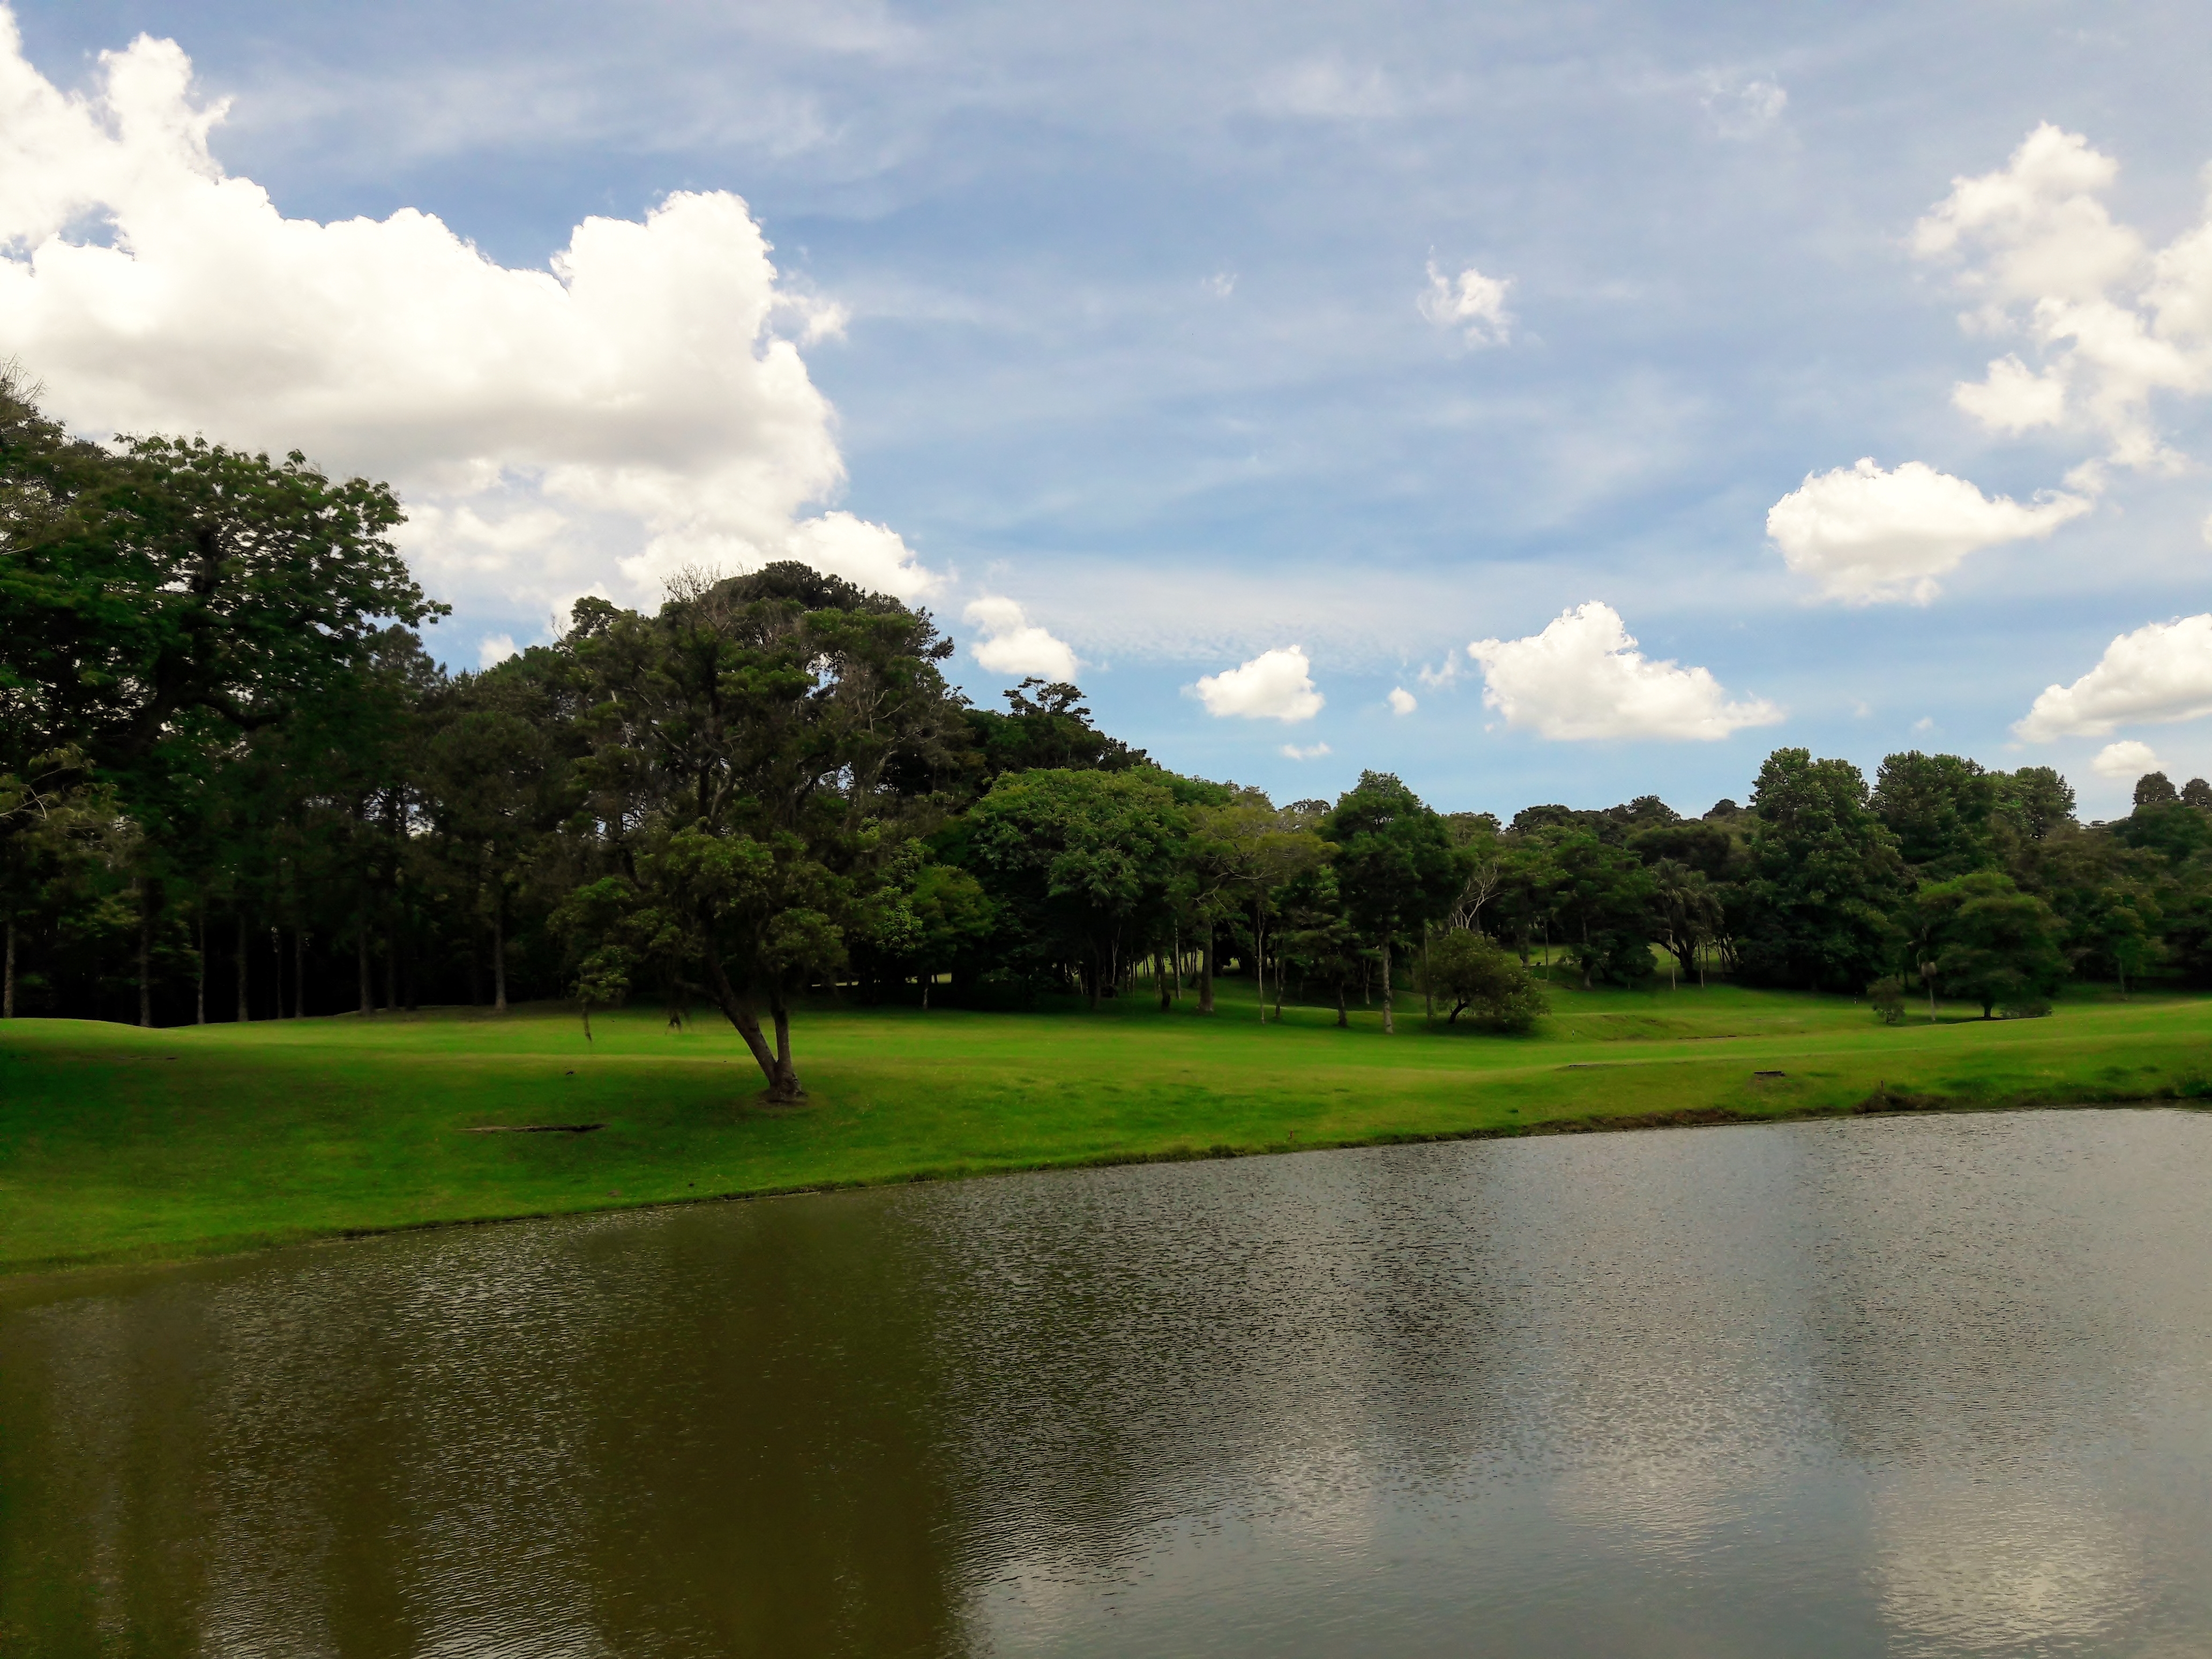
natural, nature, natural environment, natural landscape, cloud, water resources, landscape, tree, reflection, liquid, pond, bank, cumulus, reservoir, plain, wetland, watercourse, lake, meteorological phenomenon, floodplain, lacustrine plain, park, loch, riparian zone, lake district